Big Apple Coaster

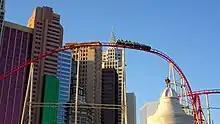
The coaster in 2019, seen in front of a fake New York City skyline

Over the years, the Big Apple Coaster gained a reputation for being a rough roller coaster. The original TOGO trains used over-the-shoulder restraints, which many guests reported were uncomfortable. In addition, the track layout placed high amounts of lateral forces on guests. In 2004, Premier Rides installed magnetic brakes on the ride; by then, TOGO had gone out of business. In August 2006, Premier also installed new trains to replace the original TOGO trains. After the Premier trains were installed, the ride became noticeably smoother, compared to when the TOGO trains were in use. The ride was renamed The Roller Coaster in 2007, and it was again renamed in 2013, becoming the Big Apple Coaster.